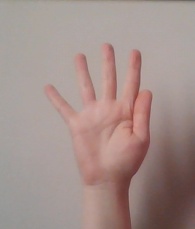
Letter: sheen